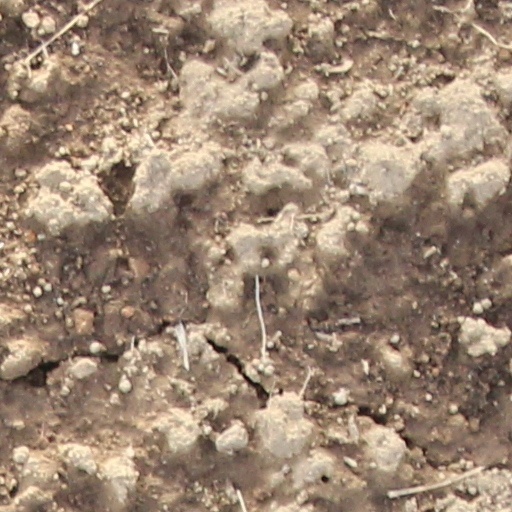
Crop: wheat